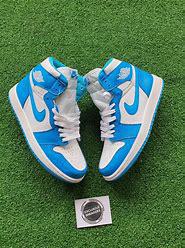
Brand: Nike
Model: Air Jordan 1